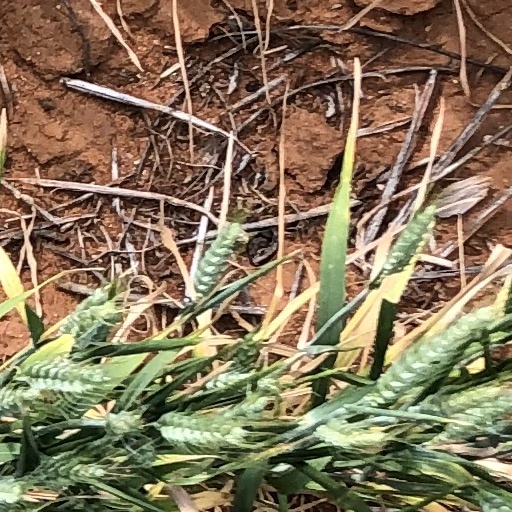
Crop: wheat